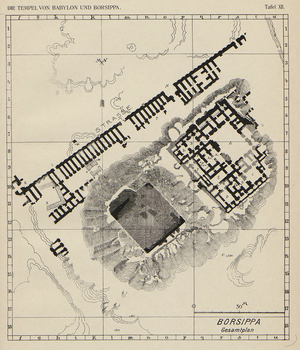
Plan des secteurs de l'Ezida, temple de Nabû, dégagés à Birs Nimrud, l'antique Borsippa, lors des fouilles dirigées par Robert Koldewey. Extrait de R. Koldewey, Die Tempel von Babylon und Borsippa: nach den Ausgrabungen durch die Deutsche Orient-Gesellschaft, Leipzig, 1911, tafel XII.
Borsippa, ou Barzipa, est une ville antique de Mésopotamie. Elle correspond au site actuel de Birs Nimrud, à environ 20 km au sud-ouest de Babylone. C’est la cité du dieu du savoir et de la sagesse, Nabu, et de sa parèdre, Tashmêtum.